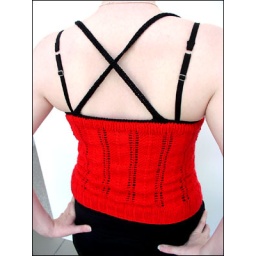
Razor-Shell Cami - back, from ohmystars.net made with lion brand microspun in cherry red and patons brilliant in black dazzle